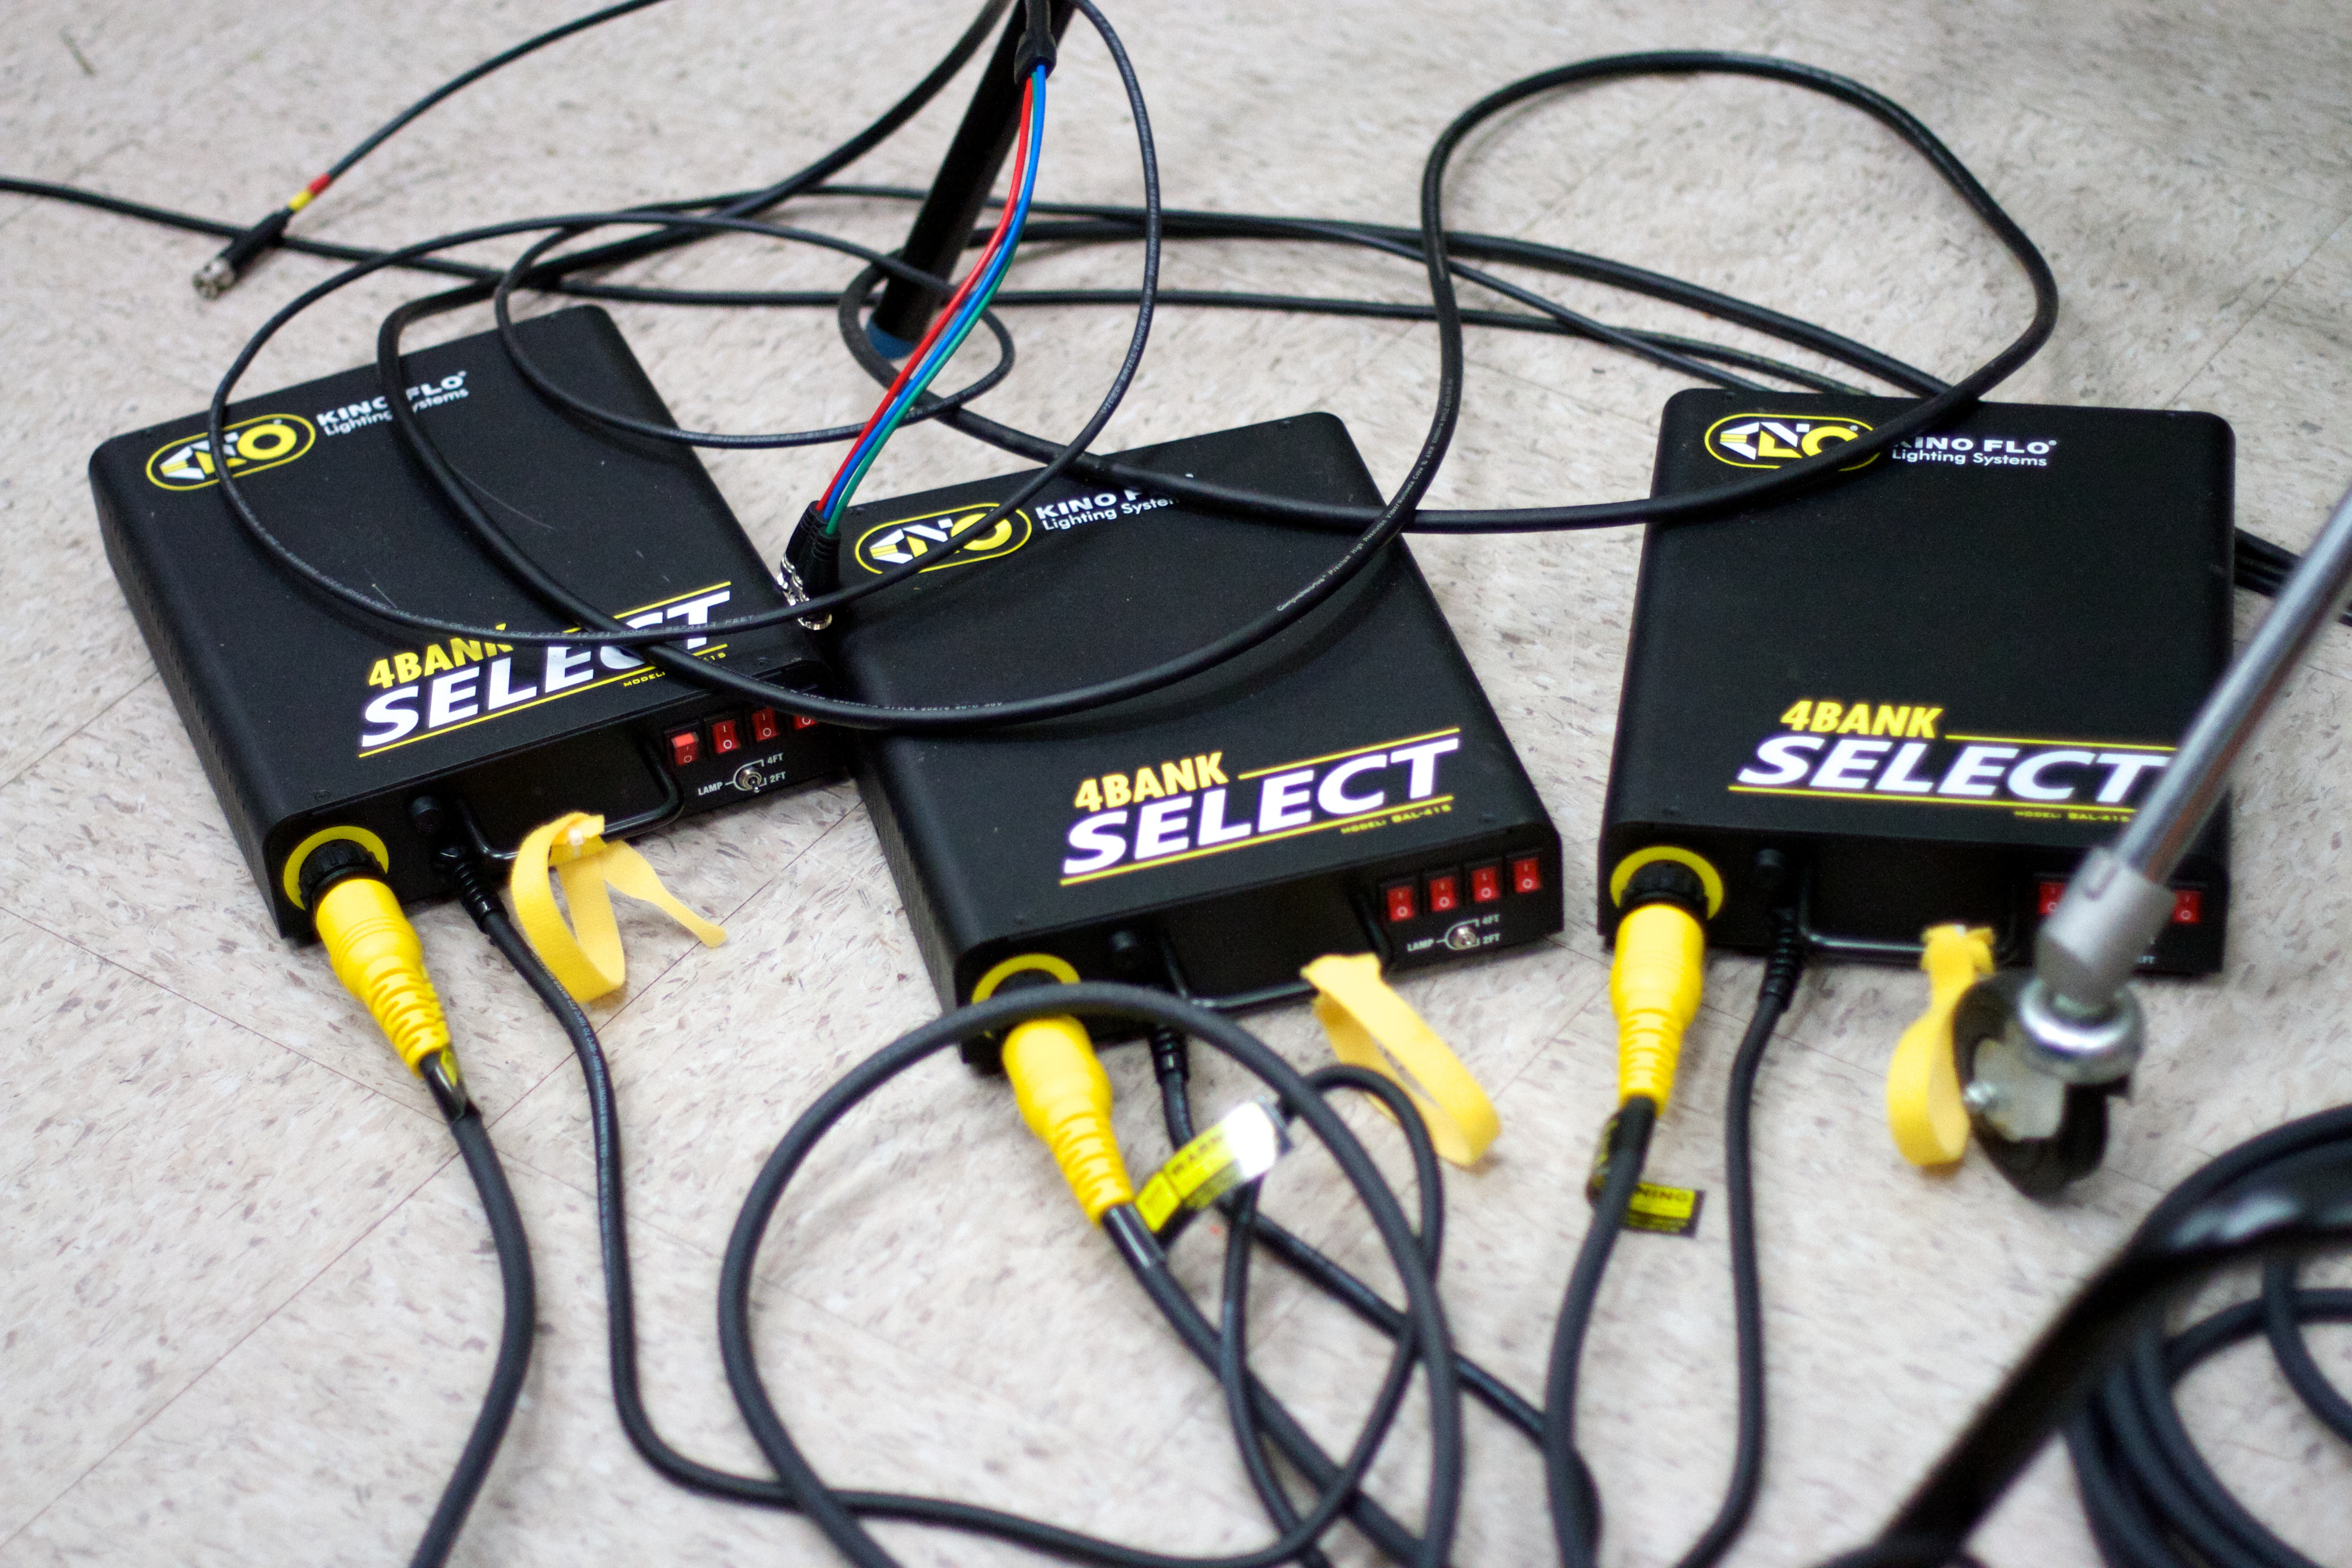
technology, electronics, electrical wiring